Jacksonia lehmannii

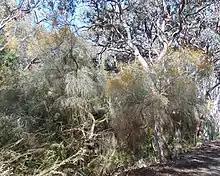
Habit in the Australian National Botanic Gardens

Jacksonia lehmannii is a species of flowering plant in the family Fabaceae and is endemic to the south-west of Western Australia. It is an erect to prostrate or spreading, spindly shrub with greyish-green branches, sharply-pointed side branches, its leaves reduced to scales leaves, yellowish-orange flowers with orange-red markings, and woody, hairy pods.